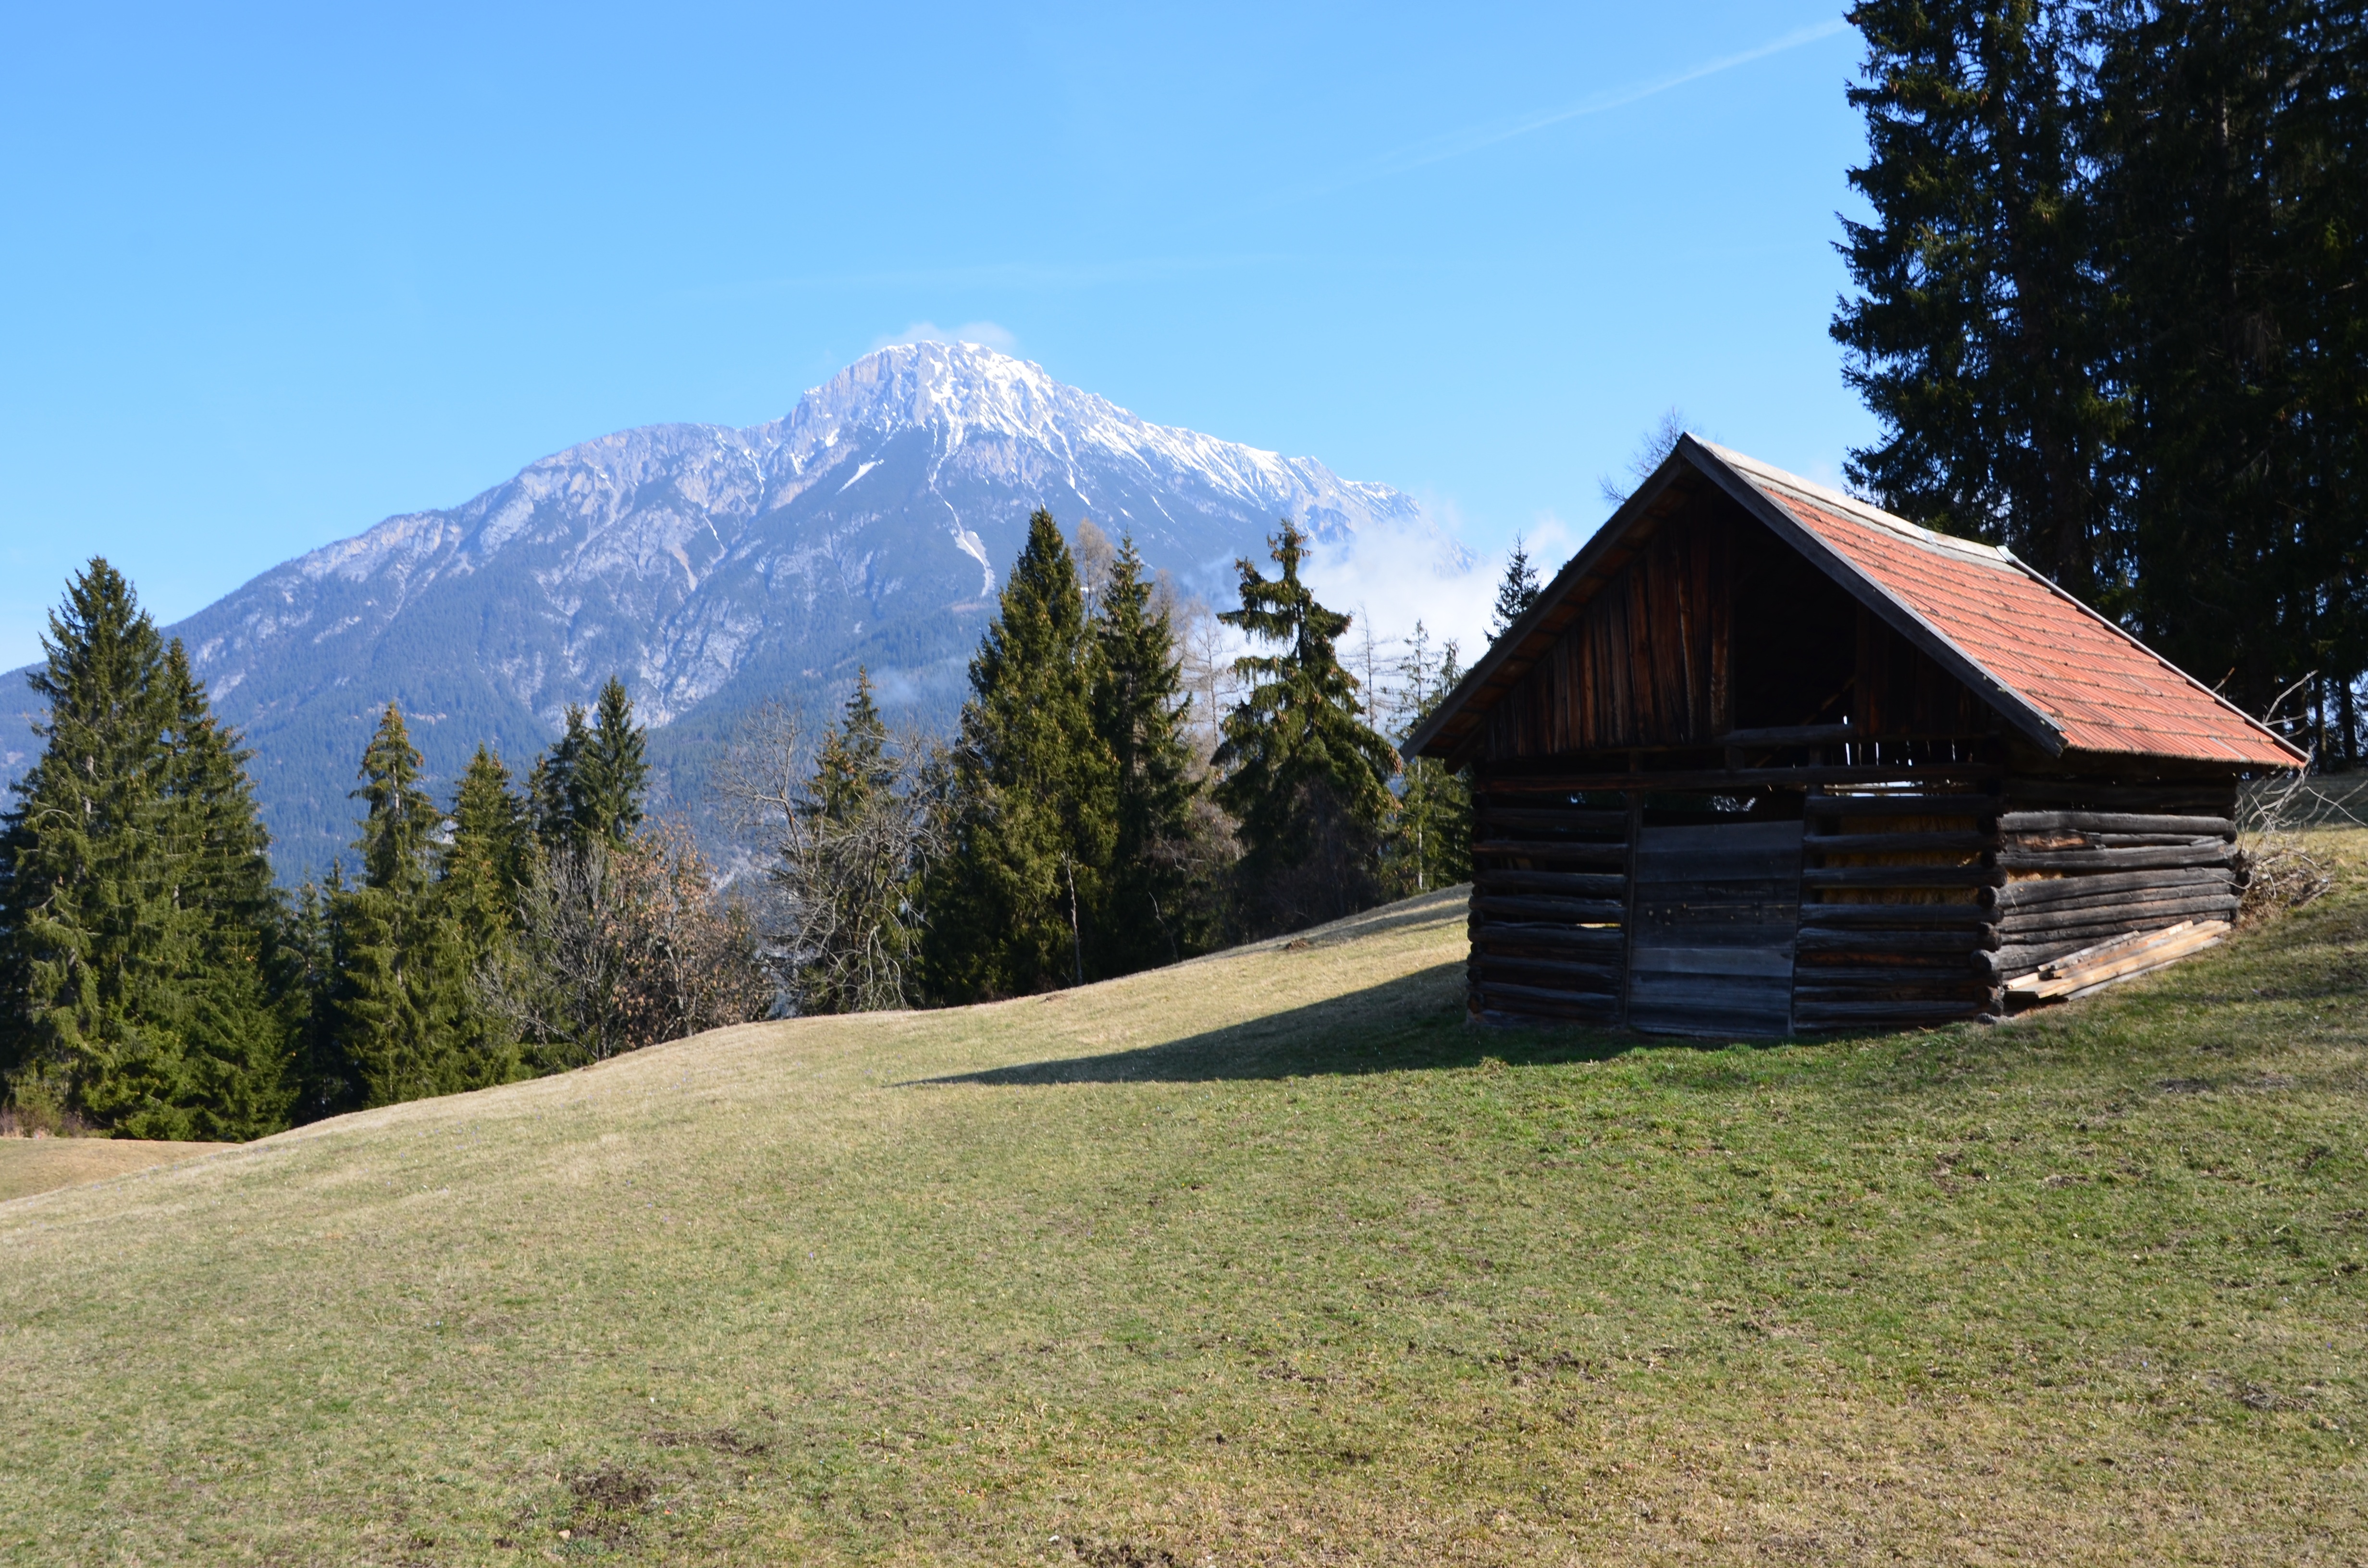
wilderness, mountain, meadow, mountain range, hut, cottage, holiday, alpine, ridge, austria, alps, estate, mountainous landforms